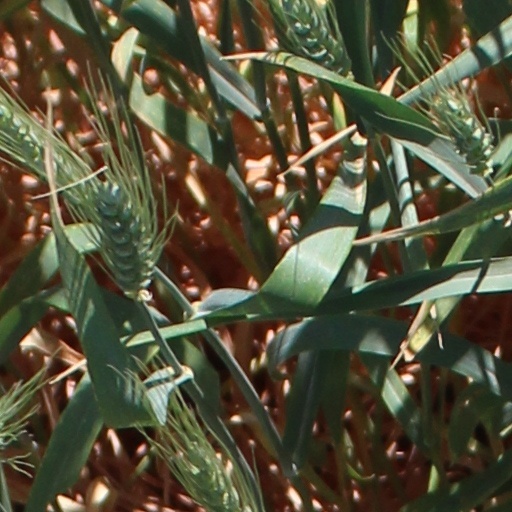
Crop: wheat